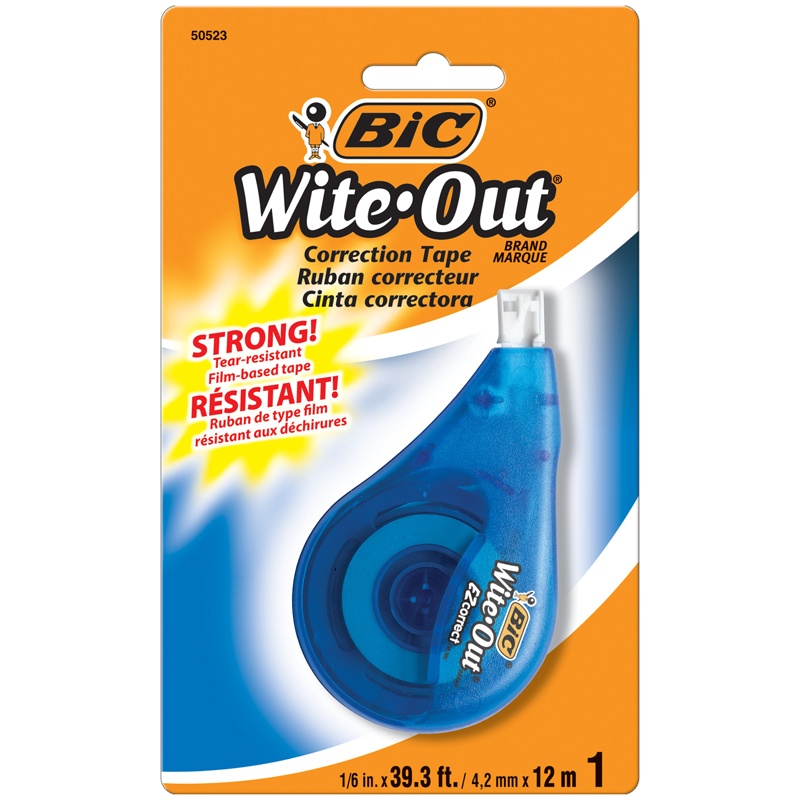
BIC® Wite-Out® EZ Correct® Correction Tape, Single
Quickly correct typed or handwritten documents with BIC White-Out Brand EZ Correct Correction Tape. Made by America’s #1 Correction Brand*, this correction tape goes on dry, allowing you to make instant corrections with no mess and no waiting time. Dispensing the tape is easy: simply hold the dispenser with your thumb in the groove, position the tip flat on your paper, press down firmly, and gently move from left to right. Offering greater strength than paper-based tape, this film-based correction tape is more tear resistant to create tidy, inconspicuous corrections that last. The self-winding mechanism helps prevent the tape from loosening, so you can apply the tape smoothly and accurately. And thanks to its translucent body, the dispenser lets you see how much tape is remaining. *Source: The NPD Group/ Retail Tracking Service/ U.S. Actual Unit Sales (Retail & Commercial Combined)/ Jan - Dec 2018 Fix mistakes fast with BIC® Wite-Out® Brand EZ Correct® Correction Tape Applies dry, write over instantly Tear-resistant, film-based tape Fast, clean and easy to use Translucent body provides visible tape supply America's #1 Correction Brand - *Source: The NPD Group/ Retail Tracking Service/ U.S. Actual Unit Sales Combined (Retail & Commercial), Correction Fluid, Tape and Pen/ Jan - Dec 2017
Brand: BIC
Category: Office Supplies > General Office Supplies > Correction Fluids, Pens & Tapes > Correction Tapes